Elias Parish Alvars

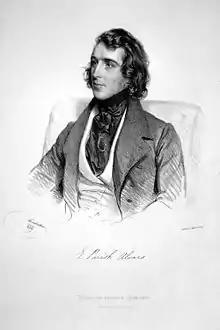
Elias Parish Alvars

Elias Parish Alvars (surname sometimes given as Parish-Alvars), (28 February 1808 – 25 January 1849) was an English harpist and composer. He was born as Eli Parish in Teignmouth, Devon; his father was a local organist. His baptismal record at St James’s Church, West Teignmouth, reads: "Eli, son of Joseph and Mary Ann Parish".